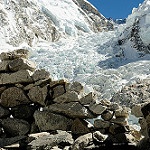
Label: glacier